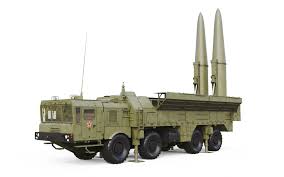
Label: Air Defense